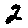
Label: 2